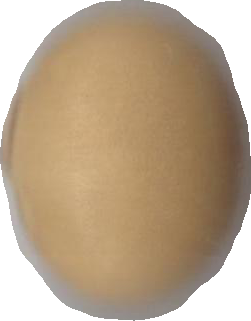
Variety: Dega